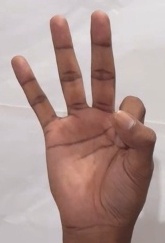
ASL sign: 9